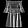
Label: Dress